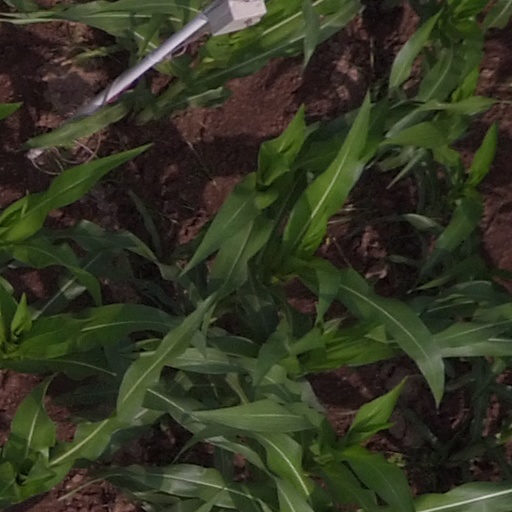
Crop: maize; corn